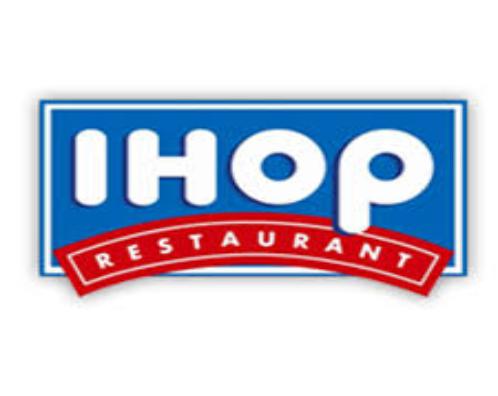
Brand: IHOP
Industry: Food